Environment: real
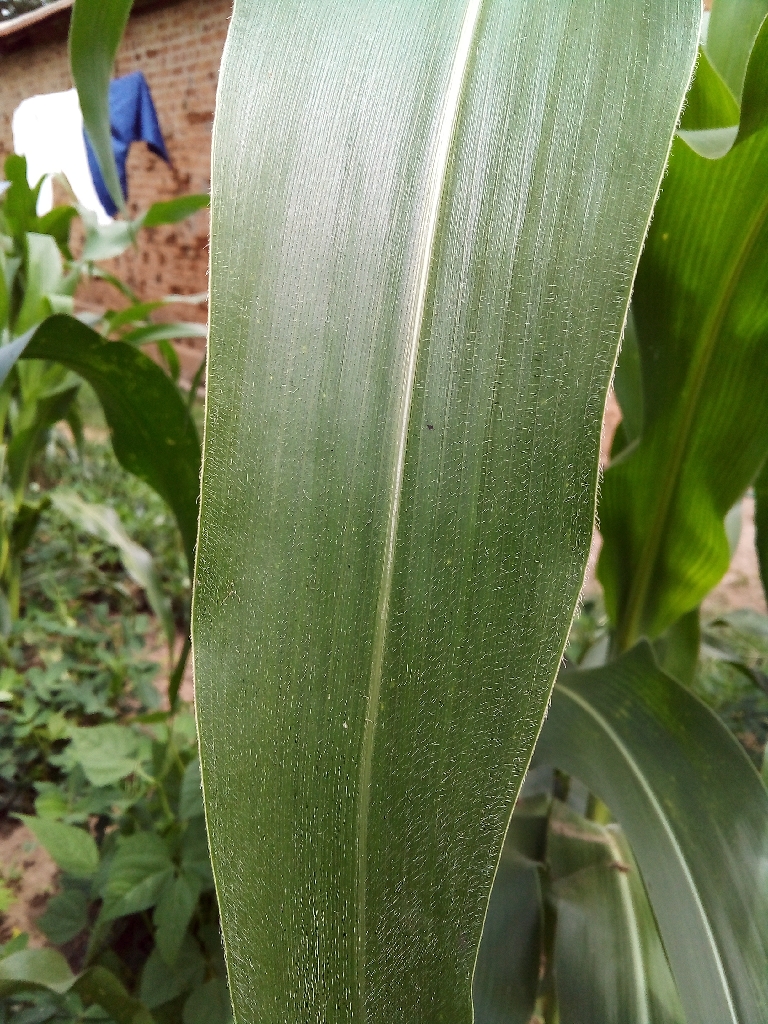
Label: healthy